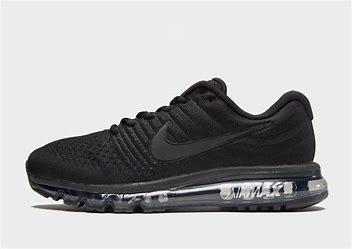
Brand: Nike
Model: Air Max 2017